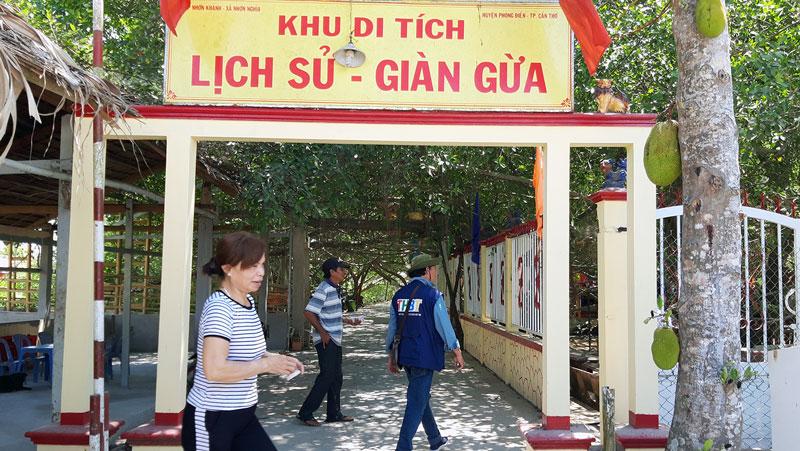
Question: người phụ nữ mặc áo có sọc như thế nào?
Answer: ngang